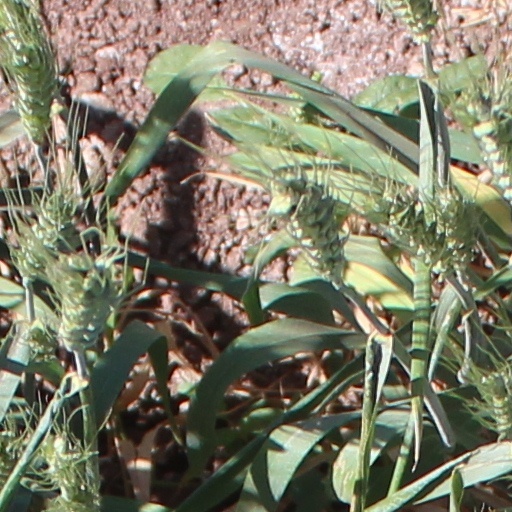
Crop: wheat